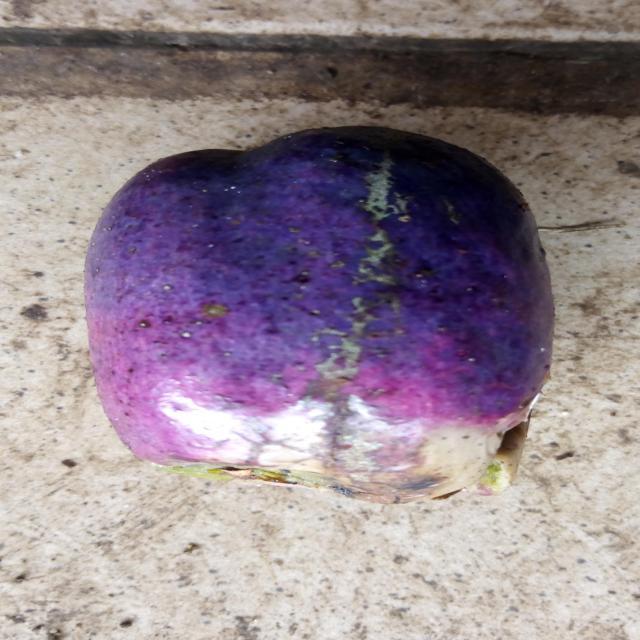
Plum grade: cracked